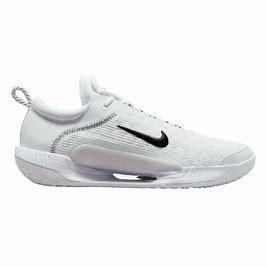
Brand: Nike
Model: Court Zoom NXT